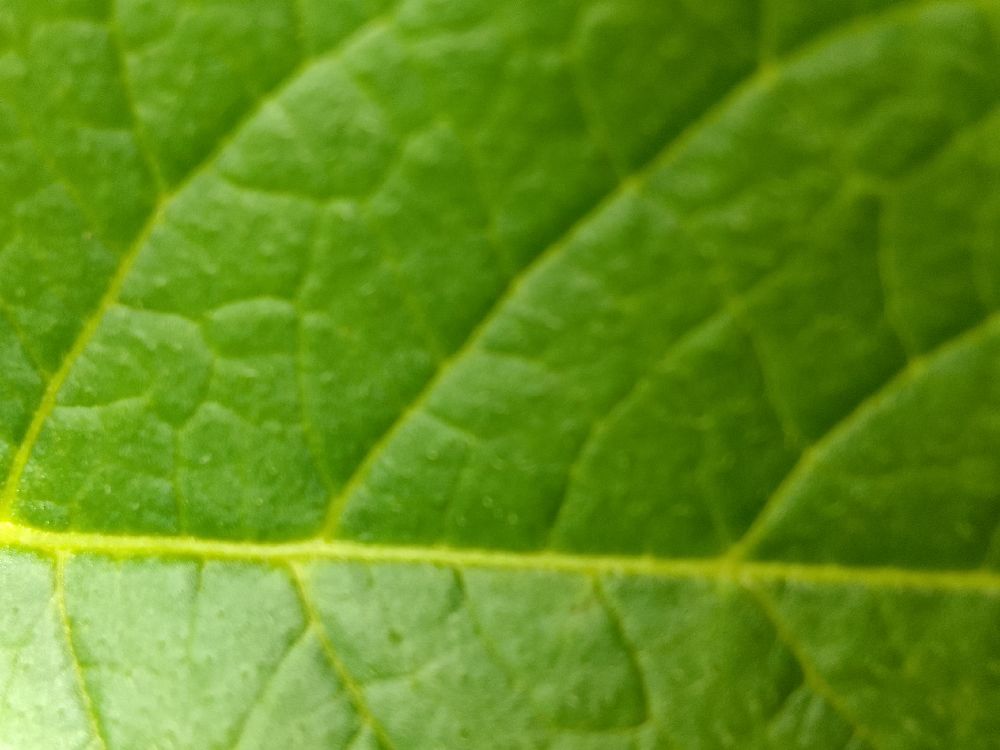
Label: Healthy